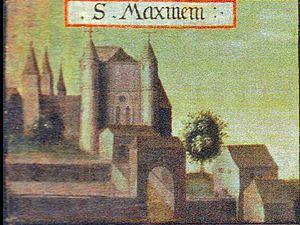
Abbaye Saint-Maximin en 1589